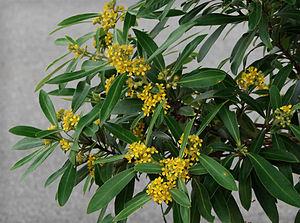
Tristaniopsis laurina est une espèce de plantes angiospermes appartenant à la famille des Myrtaceae.